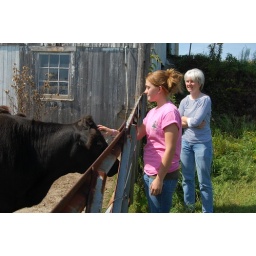
Tammy Grisewood Heffner &amp;amp; daughter Ashley visit cattle and take away haunted house material by the truckload